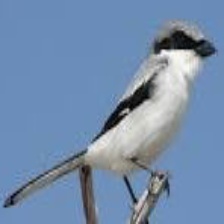
Species: LOGGERHEAD SHRIKE
Scientific name: LANIUS LUDOVICIANUS